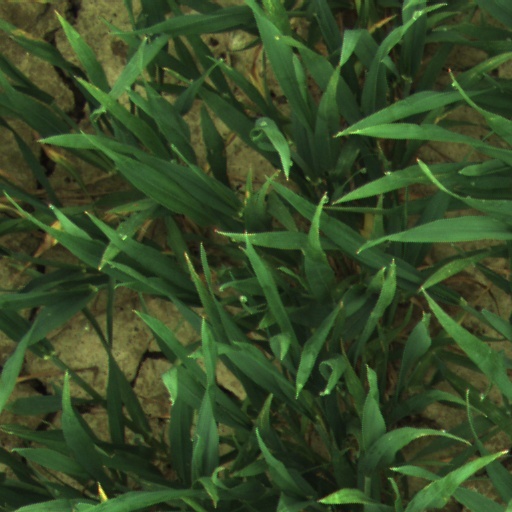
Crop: wheat